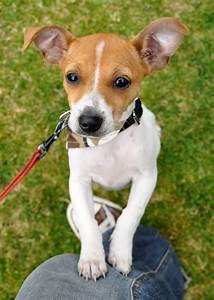
Label: dog